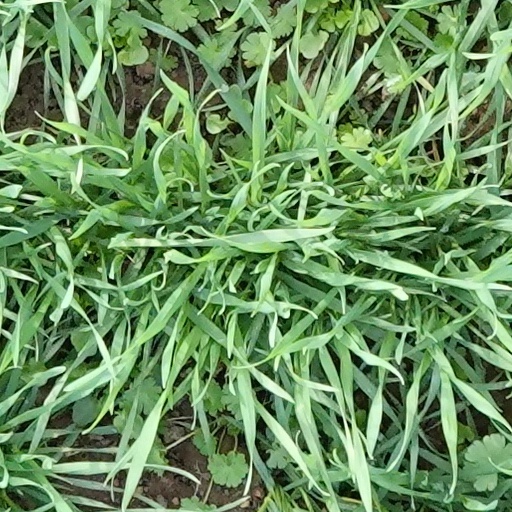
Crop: wheat